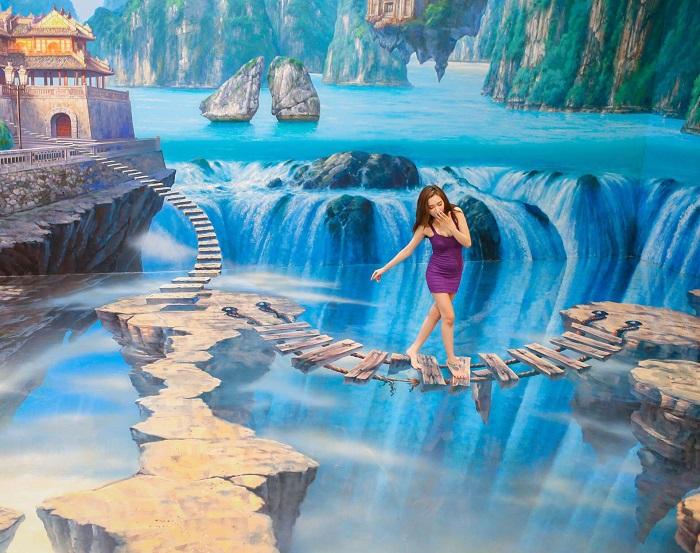
cô gái đang tạo dáng chụp hình bên một bức tranh